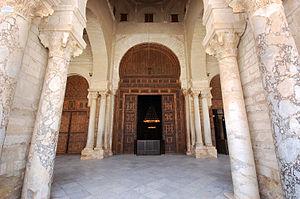
Vue de la porte la plus importante parmi les dix-sept portes en bois sculpté de la salle de prière de la Grande Mosquée de Kairouan, en Tunisie.